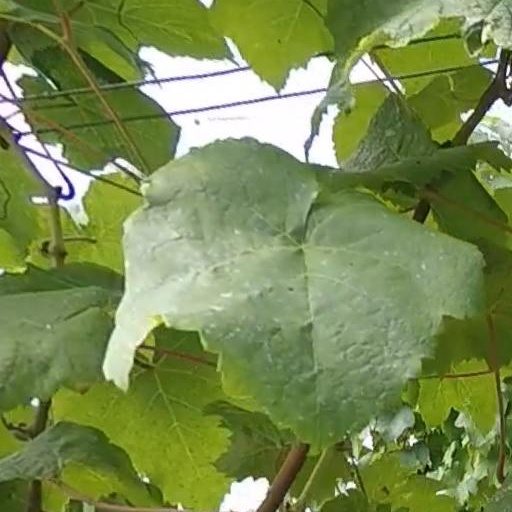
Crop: grape